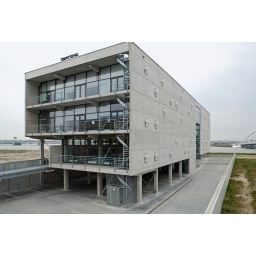
Betronic office building [Dedato Designers &amp;amp; Architects] in Amsterdam IJburg - the Netherlands